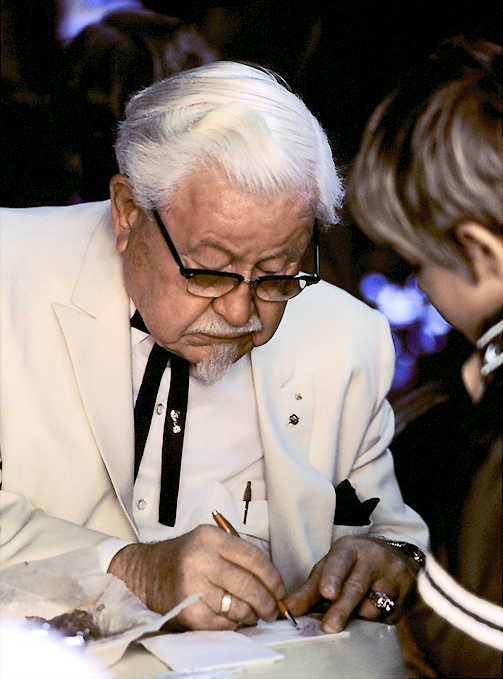
ผู้พันแซนเดอส์

| name =ผู้พันแซนเดอส์
| image = Colonel Harland Sanders in character.jpg
| image_size = 200px
| caption = แซนเดอส์เซ็นลายเซ็นในเครื่องแต่งกายอันเป็นเอกลักษณ์ของเขา ในปี 1974
| birth_place = เฮนรีวิล รัฐอินดีแอนา สหรัฐ
| death_place = หลุยส์วิล รัฐเคนทักกี สหรัฐ
| cause_of_death = ปอดบวม, มะเร็งเม็ดเลือดขาว
| nationality = อเมริกา
| parents = วิลเบอร์ เดวิด แซนเดอส์ มาร์กาเร็ท แอน แซนเดอส์
| spouse = โจเซฟีน คิง คลอเดีย พริส
| children = มาร์กาเร็ท แซนเดอส์ แบรนดอน แซนเดอส์ แกรนท์ แซนเดอส์มิล์ดเรด แซนเดอส์
| religion = ศาสนาคริสต์|คริสต์
| signature = Harland Sanders Signature.svg
พันเอก ฮาร์แลนด์ เดวิด แซนเดอส์ () หรือที่รู้จักกันดีในชื่อ ผู้พันแซนเดอส์ (; 9 กันยายน ค.ศ. 1890– 16 ธันวาคม ค.ศ. 1980) เป็นผู้ก่อตั้งร้านเคเอฟซี|ไก่ทอดเคนทักกี (เคเอฟซี) อันเลื่องชื่อ และเจ้าของสูตรไก่ทอดดังกล่าว เขายังเป็นพ่อครัวมือเอกแห่งยุค เดิมเขาประกอบอาชีพหลายอย่าง และล้มเหลวเสมอ แต่บั้นปลายชีวิต เขาเป็นมหาเศรษฐีเพราะไก่ทอดนั้น คำว่า "พันเอก" มาจากการเฉลิมเกียรติยศสูงสุดของรัฐเคนทักกี คือ "Kentucky Colonel Kentucky Colonel"
== วัยเด็ก ==
แซนเดอส์เกิดเมื่อวันที่ 9 กันยายน ค.ศ. 1890 ที่เฮนรีวิล รัฐอินดีแอนา สหรัฐอเมริกา โดยเขาเป็นลูกชายคนโตจากลูกทั้ง 3 คนของ วิลเบอร์ เดวิด แซนเดอส์ กับ มาร์กาเร็ท แอน แซนเดอส์ พ่อของแซนเดอส์ได้เสียชีวิตลงตั้งแต่เขาอายุเพียง 5 ปี แซนเดอส์ได้อาศัยอยู่กับแม่มาโดยตลอดและได้เรียนรู้วิธีทำอาหารจากแม่ที่ต้องทำอาหารเลี้ยงน้อง ๆ ของเขา แซนเดอส์มีฝีมือด้านการทำอาหารมาก เขาสามารถชนะเลิศการประกวดทำอาหารประจำหมู่บ้านเมื่อมีอายุเพียง 7 ปีเท่านั้น แต่ด้านการเรียนของเขาอาจไม่ราบรื่นนักเมื่อเขาต้องออกจากโรงเรียนกลางคันโดยเรียนไม่จบ
== การทำงาน ==
แซนเดอส์ต้องทำงานหาเงินช่วยครอบครัวตั้งแต่อายุเพียง 10 ปี ตั้งแต่ทำงานในฟาร์มใกล้บ้าน เป็นคนขายประกัน พนักงานดับเพลิง แถมยังเข้าเป็นทหารตั้งแต่อายุ 16 ปี (โดยโกหกเรื่องอายุเพื่อเข้าสมัครทหาร) แต่ก็ไม่ได้ประสบความสำเร็จเท่าไรนักเลย แต่จนกระทั่งอายุย่างก้าวเข้าสู่วัย 40 เขาก็เริ่มทำงานในด้านที่เขาถนัด นั่นก็คือการทำอาหาร โดยเขาได้เป็นพ่อครัวทำอาหารอยู่ในรัฐเคนทักกี ซึ่งที่นั่นเขาก็ประสบความสำเร็จเมื่อผู้คนชื่นชอบอาหารฝีมือของเขา จนเขาสามารถออกมาเปิดร้านอาหารเป็นของตนเองได้ และในอีก 9 ปีต่อมา เขาก็คิดค้นไก่ทอดสูตรลับขึ้นมาได้สำเร็จ โดยมีเครื่องปรุงเป็นเครื่องเทศต่างๆถึง 11 ชนิด ซึ่งได้รับความนิยมอย่างกว้างขวางจนแซนเดอส์ได้รับการแต่งตั้งจากผู้ว่าการรัฐเคนทักกีให้เป็นถึง "พันเอก ฮาร์แลนด์ เดวิด แซนเดอส์" ในปี ค.ศ. 1935
ในปี ค.ศ. 1939 นักวิจารณ์อาหารดันแคนไฮนส์ ได้เยี่ยมร้านอาหารของแซนเดอร์ส แล้วประทับใจมาก โดยได้เขียนให้เกียรติร้านนี้ว่าเป็น “ร้านที่น่ามาท่องเที่ยวชิมอาหาร” โดยข้อเขียนนี้ได้เผยแพร่ไปทั่วประเทศสหรัฐ ในขณะที่ความสำเร็จของเขาขยายวงไปเรื่อยๆ แซนเดอร์สได้มีบทบาทด้านสังคมมากขึ้น เขาได้เข้าร่วมสมาคมโรตารี่, สภาหอการค้า, และสมาคม Freemasons เขาได้หย่าขาดจาก โจเซฟิน ภรรยาคนแรกในปี ค.ศ. 1947 สองปีต่อมา เขาได้แต่งงานกับเลขานุการ ชื่อ คลอเดีย และเขาได้รับตำแหน่ง ผู้พันแห่งเคนตั๊กกี้อีกครั้ง จากเพื่อนของเขา คือ ผู้ว่าการรัฐ ลอเรนซ์ เวเธอร์บี้
ในปี ค.ศ. 1950 แซนเดอร์สได้พัฒนาบุคลิกของเขาให้เป็นสัญลักษณ์ของกิจการ โดยเขาไว้เคราแพะ แล้วย้อมหนวดและเคราเป็นสีขาว และผูกไทร์แบบเป็นเส้น (String tie) เขาไม่เคยปรากฏตัวต่อสาธารณะในรูปแบบการแต่งกายอื่นๆในช่วง 20 ปีหลังของชีวิตเขา โดยในช่วงฤดูหนาว เขาใส่ชุดผ้าขนสัตว์หนา และในฤดูร้อน เขาใส่เสื้อผ้าทำจากฝ้าย แต่ทั้งหมดเป็นแบบเดียวและมีสีขาว เขาย้อมหนวดและเคราเป็นสีขาว เข้ากับสีผมและเสื้อผ้า และนั่นเป็นเอกลักษณ์ที่ทุกคนจำได้ ในวัย 65 ปี ไก่ทอดเคนตั๊กกี้ได้ก่อตัวขึ้นในรูปบริษัท เป็นครั้งแรก โดยผู้ก่อตั้งคือผู้พันแซนเดอร์ส ร้านอาหารหลักของเขาก็ประสบปัญหาล้มเหลวอีกครั้ง เนื่องจากเกิดถนนสายระหว่างรัฐที่ 75 ทำให้คนไม่เดินทางผ่านถนนท้องถิ่นเดิม มาที่ร้านของเขา เมื่อเกิดวิกฤติ มีคนมากินอาหารน้อยลง เขาได้ใช้เงิน $105 จากเงินสวัสดิการเกษียณอายุ (Social Security check) ใบแรก เพื่อใช้เป็นค่าใช้จ่ายการเดินทางไปเยี่ยมผู้ซื้อแฟรนไชส์ของเขา และนี่อาจเป็นข้อดีที่ทำให้เขาหันมาทำกิจการแฟรนไชส์เครือข่ายร้านอาหารอย่างจริงจัง แม้วัยของเขาจะเข้าสู่วัยสูงอายุแล้ว ในปี ค.ศ. 1964 ผู้พันแซนเดอร์สได้ขายกิจการ ไก่ทอดเคนตั๊กกี้ให้แก่ กลุ่มนักลงทุนมืออาชีพที่มี Jack Massey และ John Y. Brown Jr. เป็นแกนนำ และเพื่อรักษาไก่ทอดเคนตั๊กกี้ ให้คงคุณภาพและรสชาติแบบดั้งเดิม จึงมีการเปิดศูนย์ฝึกอบรมแห่งชาติของ KFC ขึ้นในปี ค.ศ. 1978 โดยมีผู้พันแซนเดอร์สเป็นผู้ให้คำแนะนำต่างๆกับผู้ซื้อแฟรนไชส์เพื่อให้รักษารสชาติไก่ทอดเอาไว้ จากพีท ฮาร์แมน ผู้ที่ได้แฟรนไชส์เป็นรายแรก
== การเสียชีวิต ==
ในเดือนมิถุนายน ค.ศ. 1980 แพทย์ได้ตรวจพบว่าแซนเดอส์ได้ป่วยเป็นโรคมะเร็งเม็ดเลือดขาว และโรคปอดบวม ทำให้แซนเดอส์เสียชีวิตลงในวัย 90 ปีเมื่อวันที่ 16 ธันวาคม ค.ศ. 1980 ที่หลุยส์วิล รัฐเคนทักกี สหรัฐอเมริกา ศพแซนเดอส์ได้รับการตั้งไว้ ณ ที่ทำการเมืองหลวง รัฐเคนทักกี แล้วนำศพไปฝังไว้ที่สุสานเคฟฮิลล์ ในเมืองหลุยส์วิล ซึ่งหลังจากเขาเสียชีวิต ร้านอาหารของเขาก็ยังคงได้รับความนิยมจากลูกค้า โดยในปัจจุบัน ร้านเคเอฟซีมีสาขาต่าง ๆ เกือบ 300,000 ร้านทั่วโลก
== อ้างอิง ==
== แหล่งข้อมูลอื่น ==
* Kentucky Fried Chicken
* ประวัติผู้พันแซนเดอส์ในเว็บผู้หญิงนะคะดอตคอม
* ตำนาน Kentucky Fried Chicken หรือทีเราเรียกกันว่า KFC
หมวดหมู่:นักธุรกิจชาวอเมริกัน